Urgesta

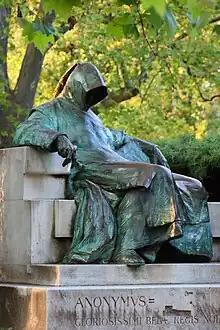
Statue of Anonymus, the author of the "Gesta Hungarorum" in Vajdahunyad Castle

Since the end of the 19th century, there is a widely discussed theory in Hungarian historiography that at the beginning of the 13th century, during the reign of Andrew II (r. 1205–1235), the Hungarian chronicle underwent a large degree of redaction and re-editing. Henrik Marczali noted that the existing chronicle texts do not mention the death of Saint Elizabeth of Hungary (1231) nor her canonization (1235), but her saintly way of life is explained, so a chronicle expansion could have taken place after 1227, when Louis IV, Landgrave of Thuringia died. Marczali discovered some elements of the chronicle's Hunnic story, whose demographic and geographic content could be compared with the conditions of Hungary just before the first Mongol invasion (1241). Gyula Sebestyén claimed that the chronicle under Andrew II was compiled to the occasion of the wedding of Louis and Elizabeth in 1221. He argued the text refers to the Fifth Crusade and Andrew's participation (1217–1218), but it omit to mention the Golden Bull of 1222. Gyula Pauler also argued in favor of a chronicle of Andrew II; the "Chronicon Dubnicense" uses present tense when mentions the wedding of Constance of Aragon and Frederick II, Holy Roman Emperor in 1209, which may be a sign of a chronicle text created at this time. Jenő Vértesy related some of the short records of the second half of the 12th century to the time of Andrew II.